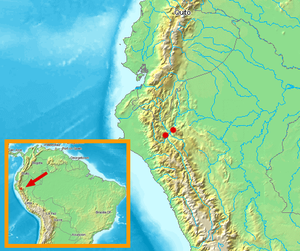
La Chevêchette nimbée, unique représentant du genre Xenoglaux, est une espèce d'oiseaux de la famille des Strigidae.